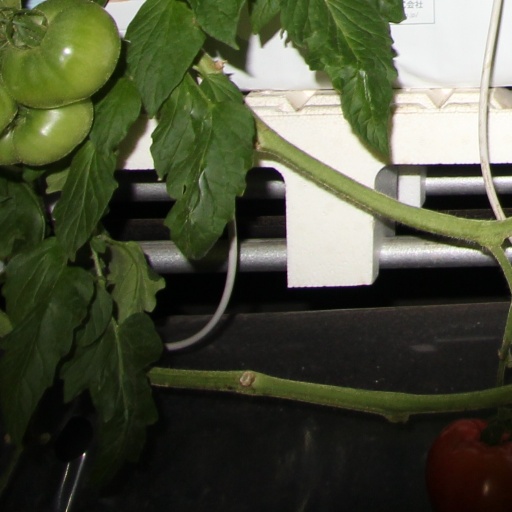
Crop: tomato